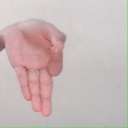
अक्षर: ज्ञ